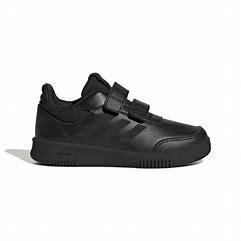
Brand: Adidas
Model: Tensaur Sport Training Hook And Loop